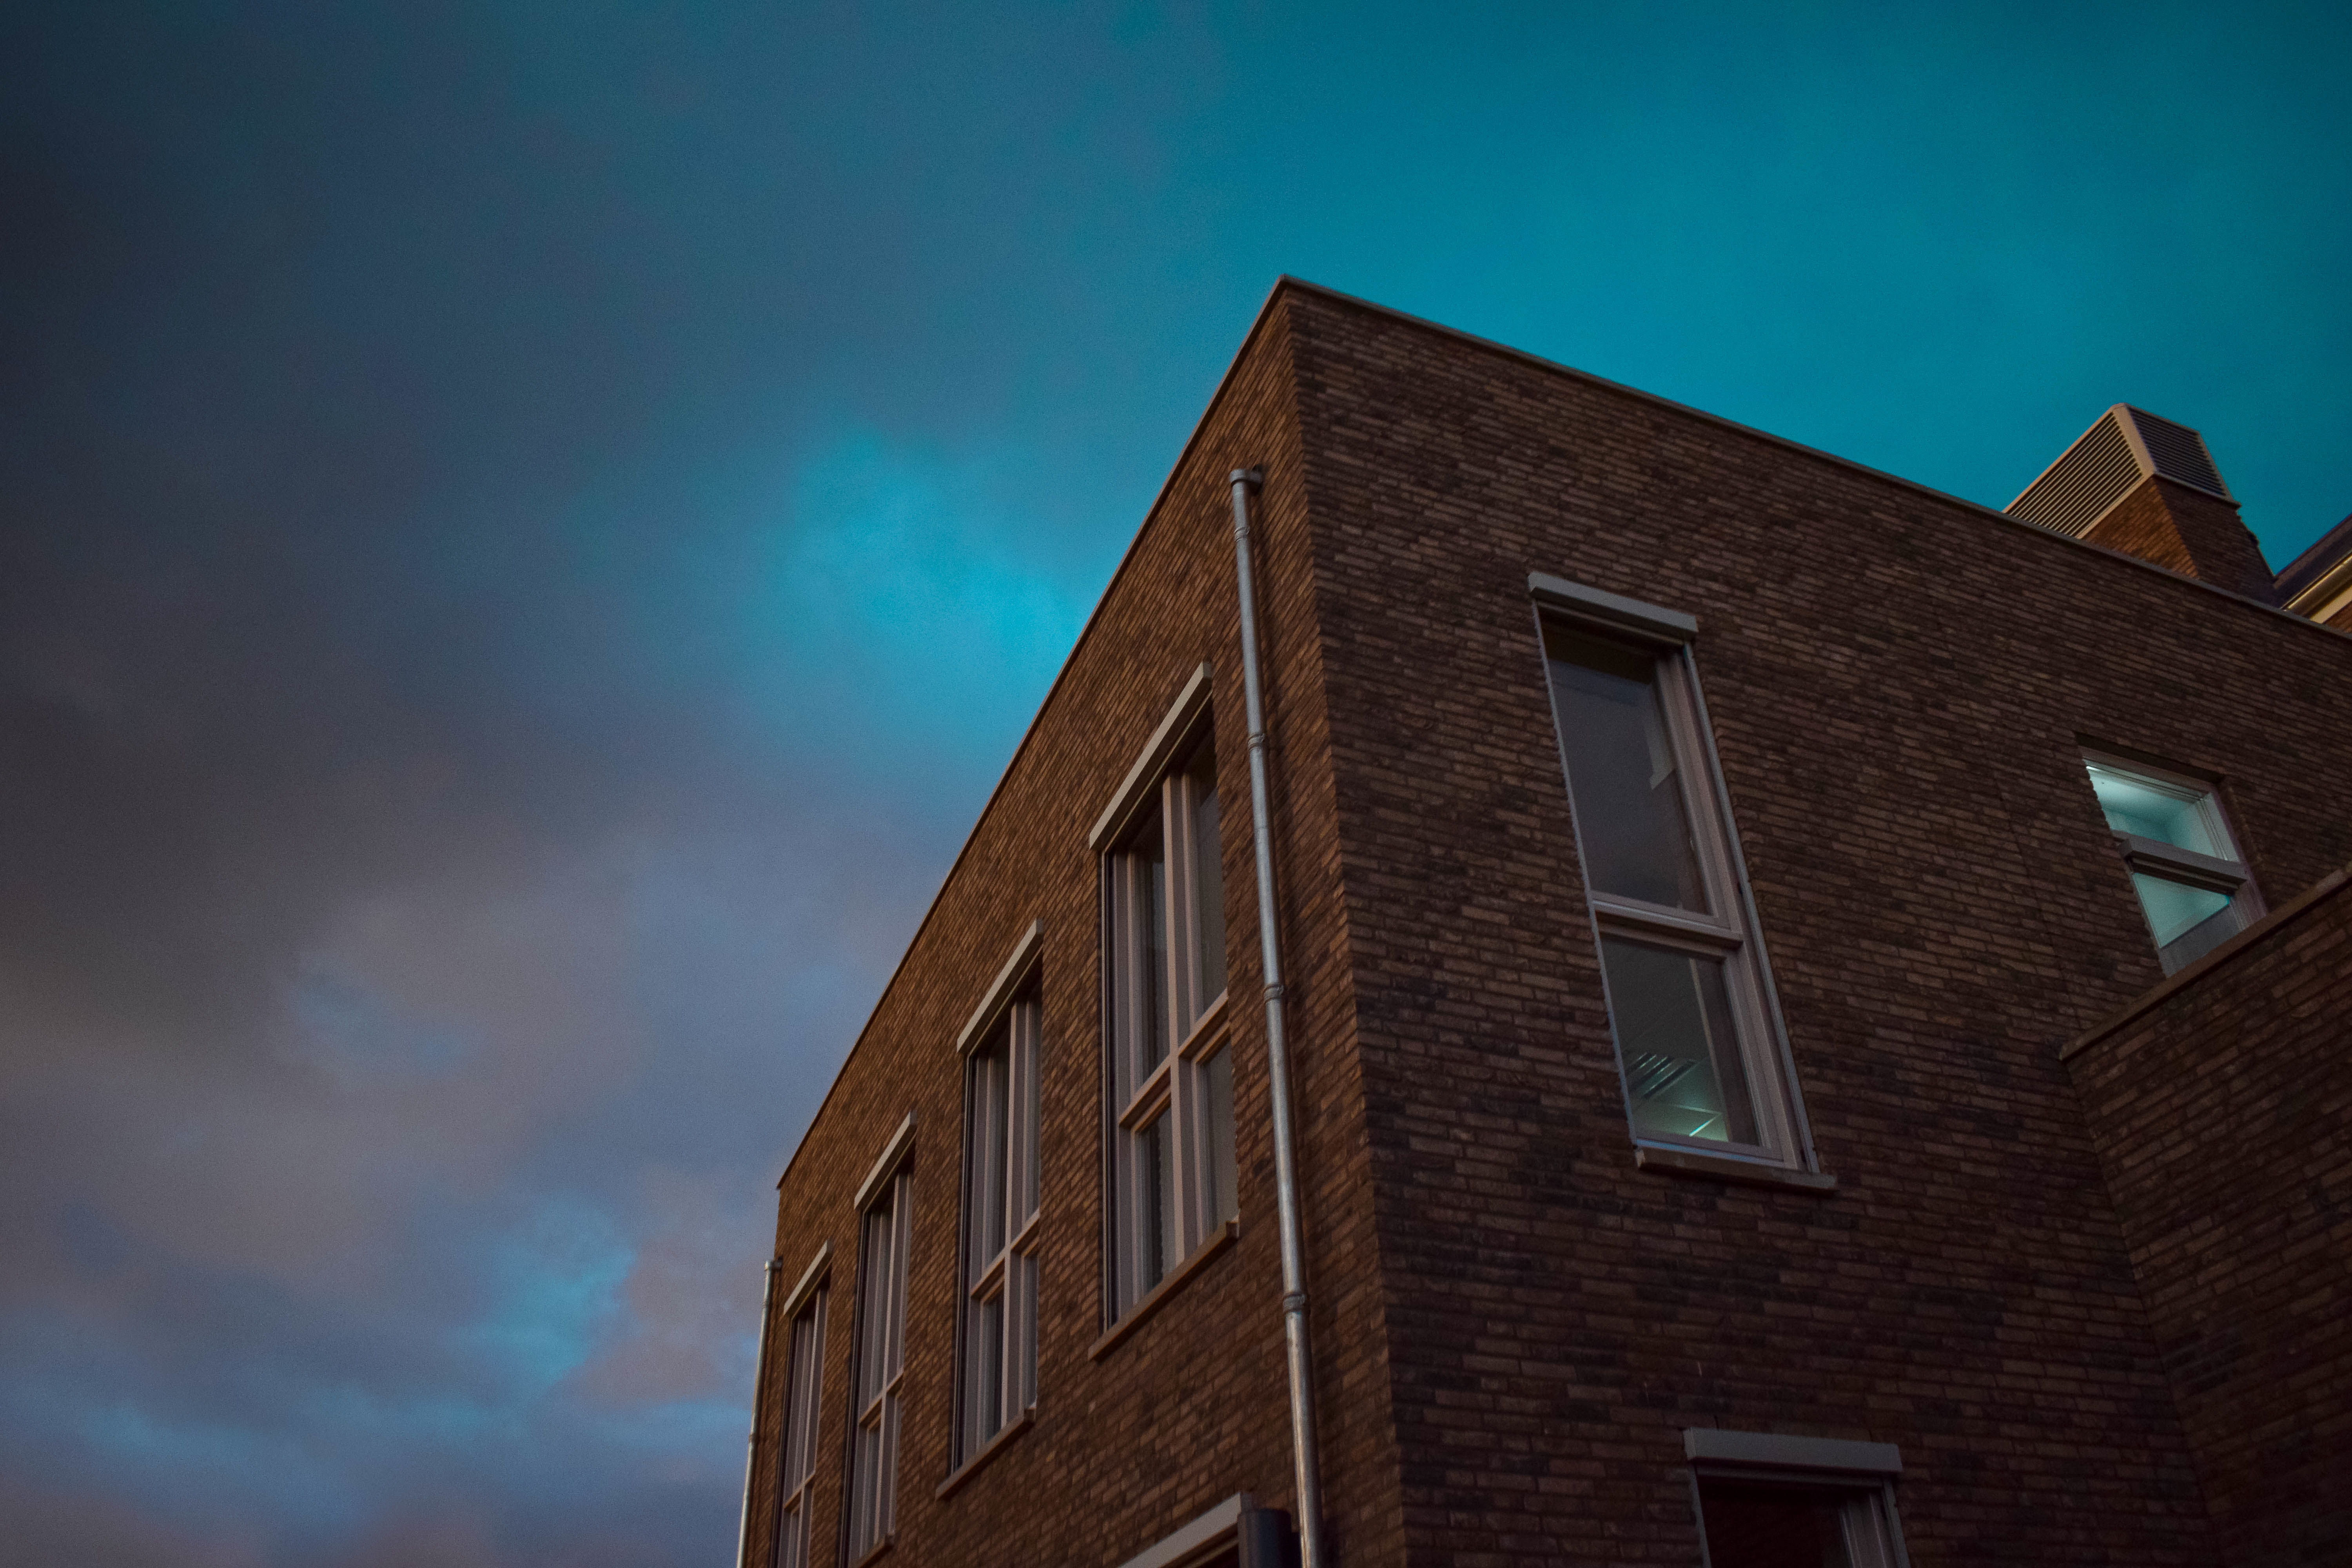
light, cloud, architecture, sky, wood, night, house, sunlight, window, roof, building, evening, color, facade, residence, blue, brick, lighting